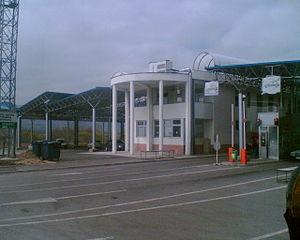
Tabanovtsé ou Tabanovce est un village du nord de la Macédoine du Nord, situé dans la municipalité de Koumanovo. Le village comptait 910 habitants en 2002. Il est majoritairement serbe, avec de fortes minorités macédonienne et albanaise. Tabanovtsé est connu pour sa douane, située à l'endroit où le chemin de fer et l'autoroute Belgrade-Skopje traversent la frontière serbo-macédonienne.